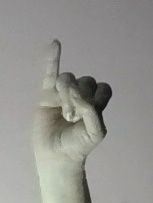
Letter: meem